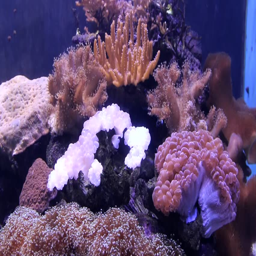
the characteristics of coral : coral species are invertebrates .